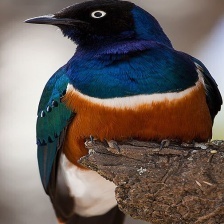
Species: SUPERB STARLING
Scientific name: LAMPROTORNIS SUPERBUS